Baháʼí Faith in India

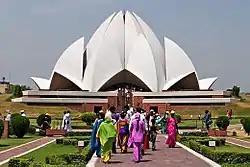
The Baháʼí House of Worship in Delhi.

The Lotus Temple, located in Delhi, is a Baháʼí House of Worship that was dedicated in December 1986. Notable for its flowerlike shape, it has become a prominent attraction in the city. Like all Baháʼí Houses of Worship, the Lotus Temple is open to all, regardless of religion or any other qualification. The building is composed of 27 free-standing marble-clad "petals" arranged in clusters of three to form nine sides, with nine doors opening onto a central hall with a height of slightly over 34.27 metres and a capacity of 2,500 people. The Lotus Temple has won numerous architectural awards and has been featured in many newspaper and magazine articles. In 2001, CNN reporter Manpreet Brar referred to it as the most visited building in the world.